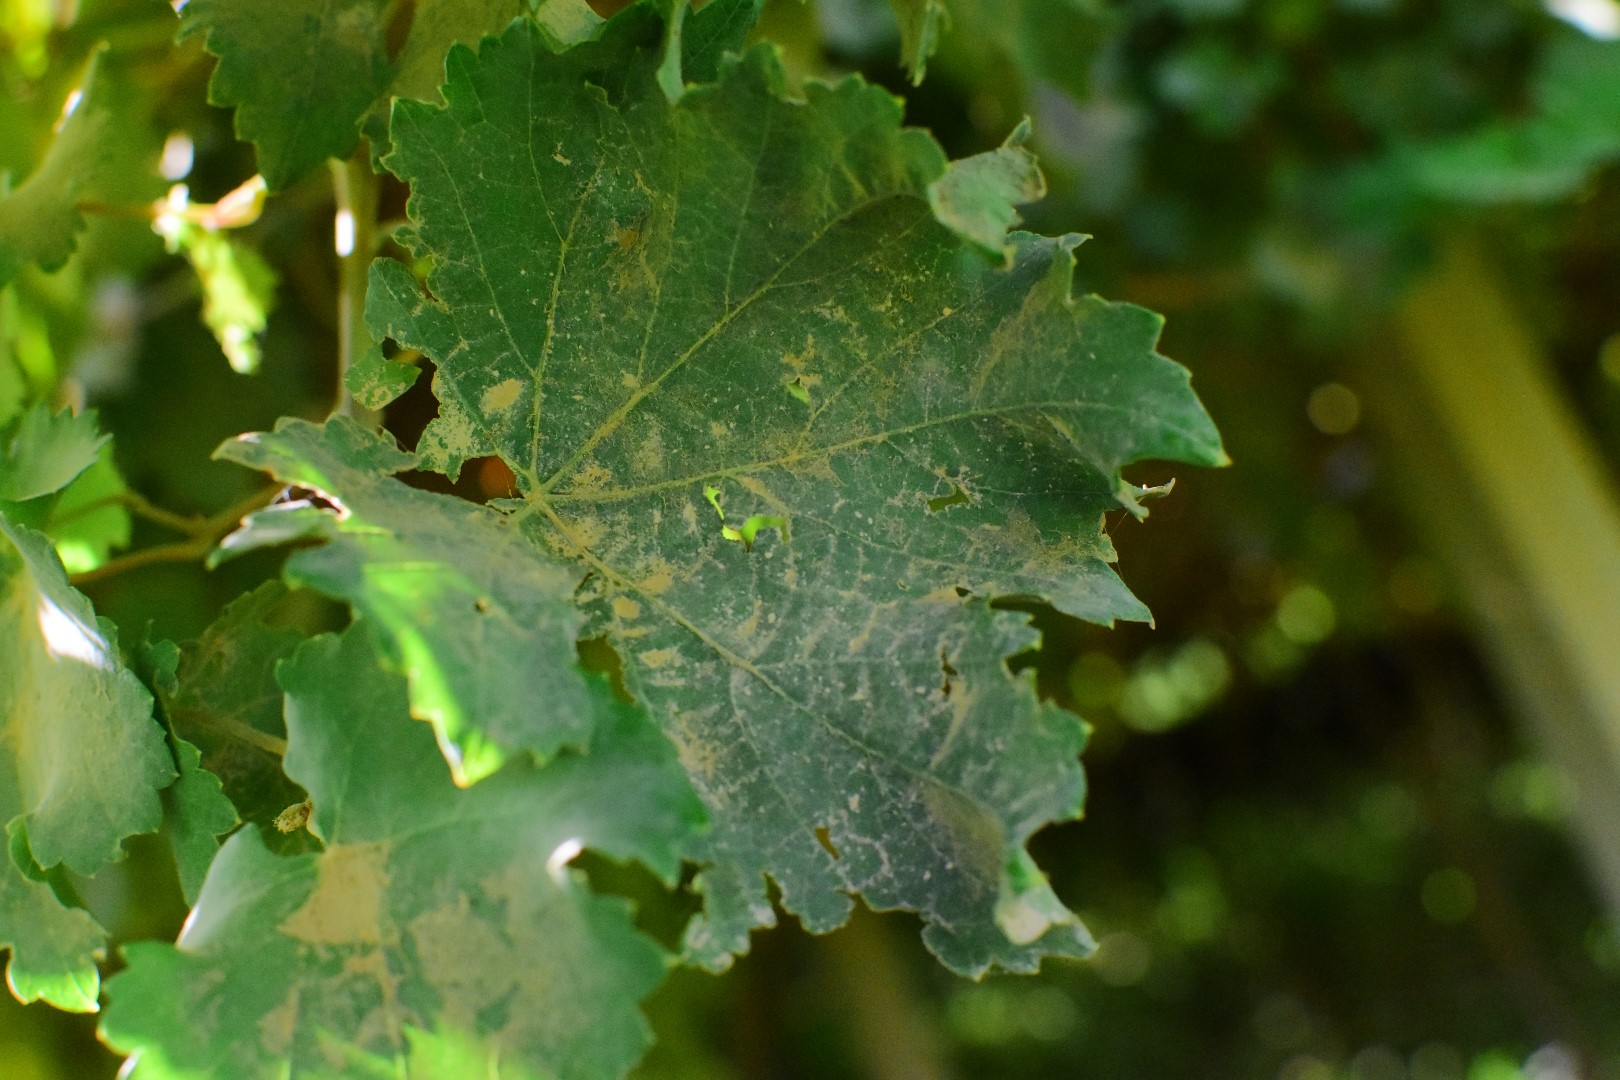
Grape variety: Deas Al-Annz